Prix Mystère de la critique

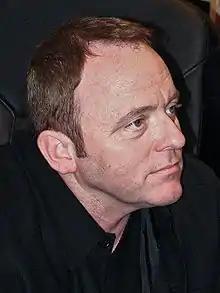
American Dennis Lehane, winner of the Prix Mystère de la critique in 2003

The Prix Mystère de la critique was established in 1972 by "", published by from 1948 to 1976, and is one of the oldest French awards for a detective novel. It continues to be awarded each year by its founder, Georges Rieben and his team, and has the characteristic of having survived the demise of the magazine.